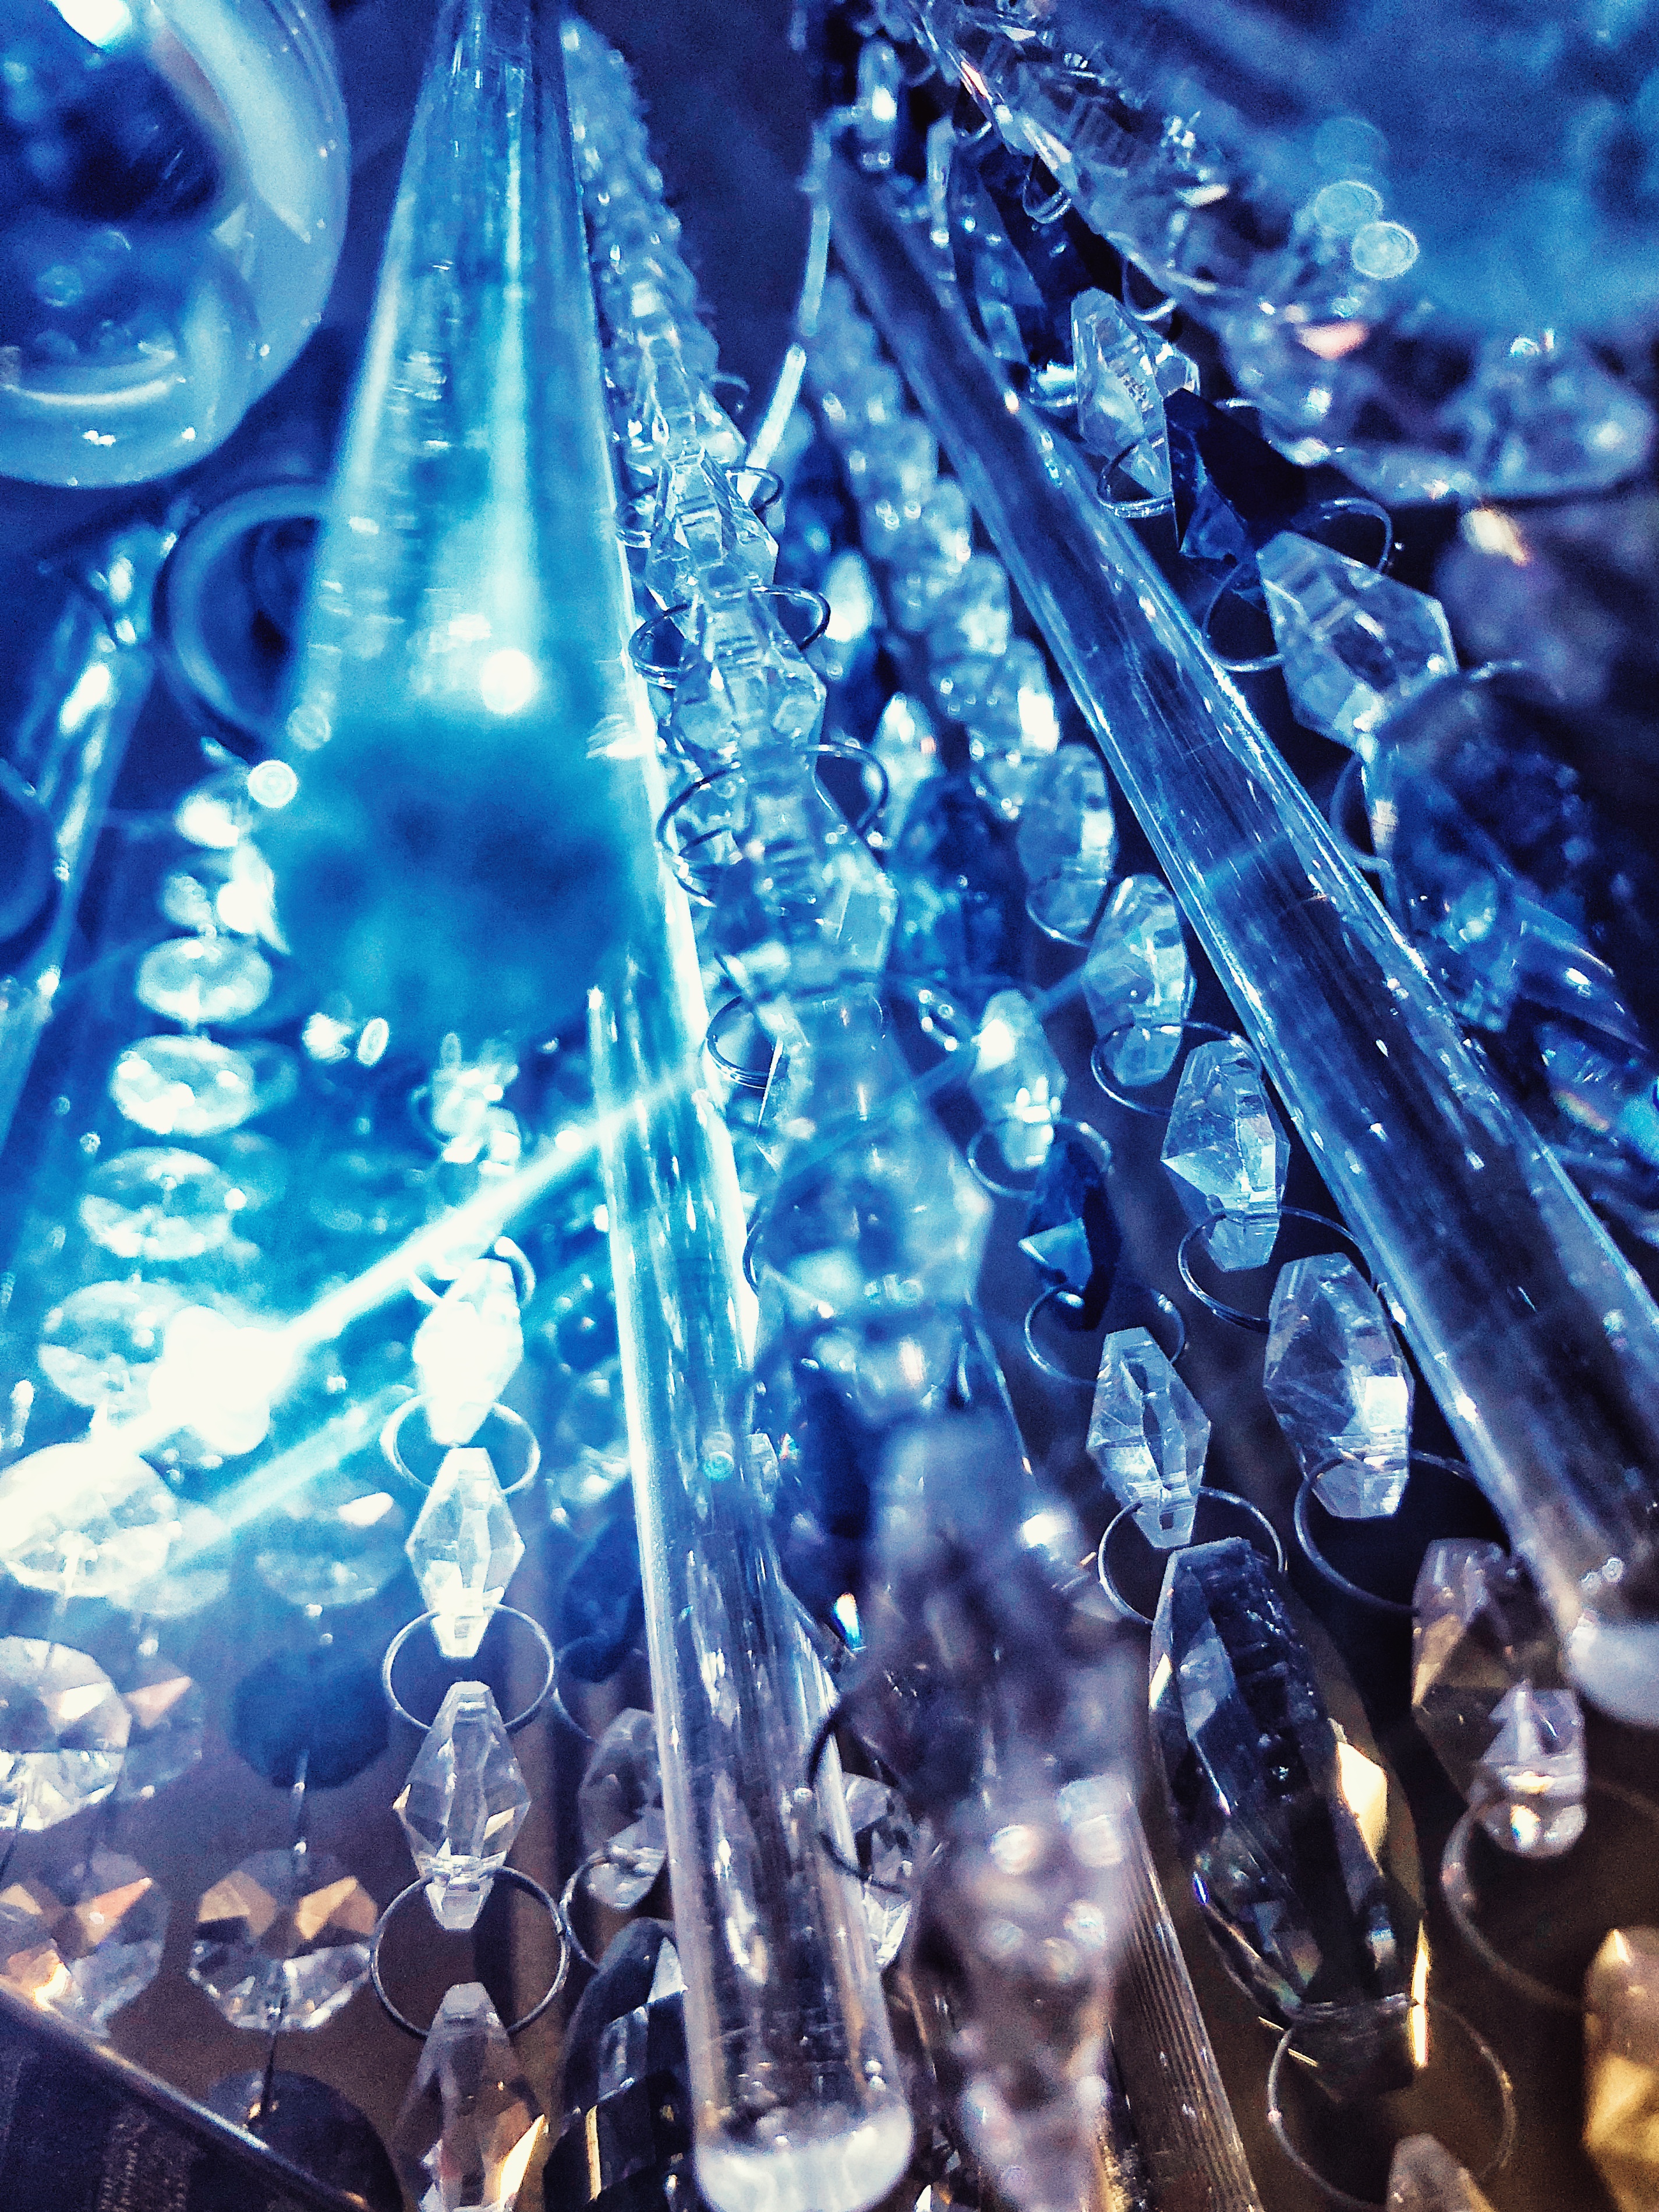
shine, brightness, crystals, lamp, blue, water, light, computer wallpaper